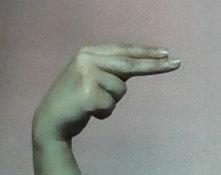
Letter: ain